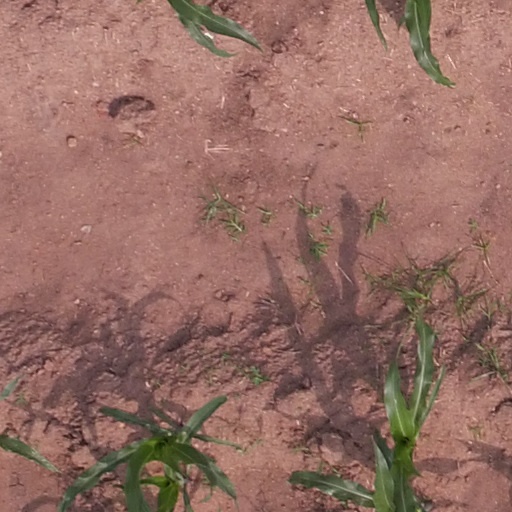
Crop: maize; corn